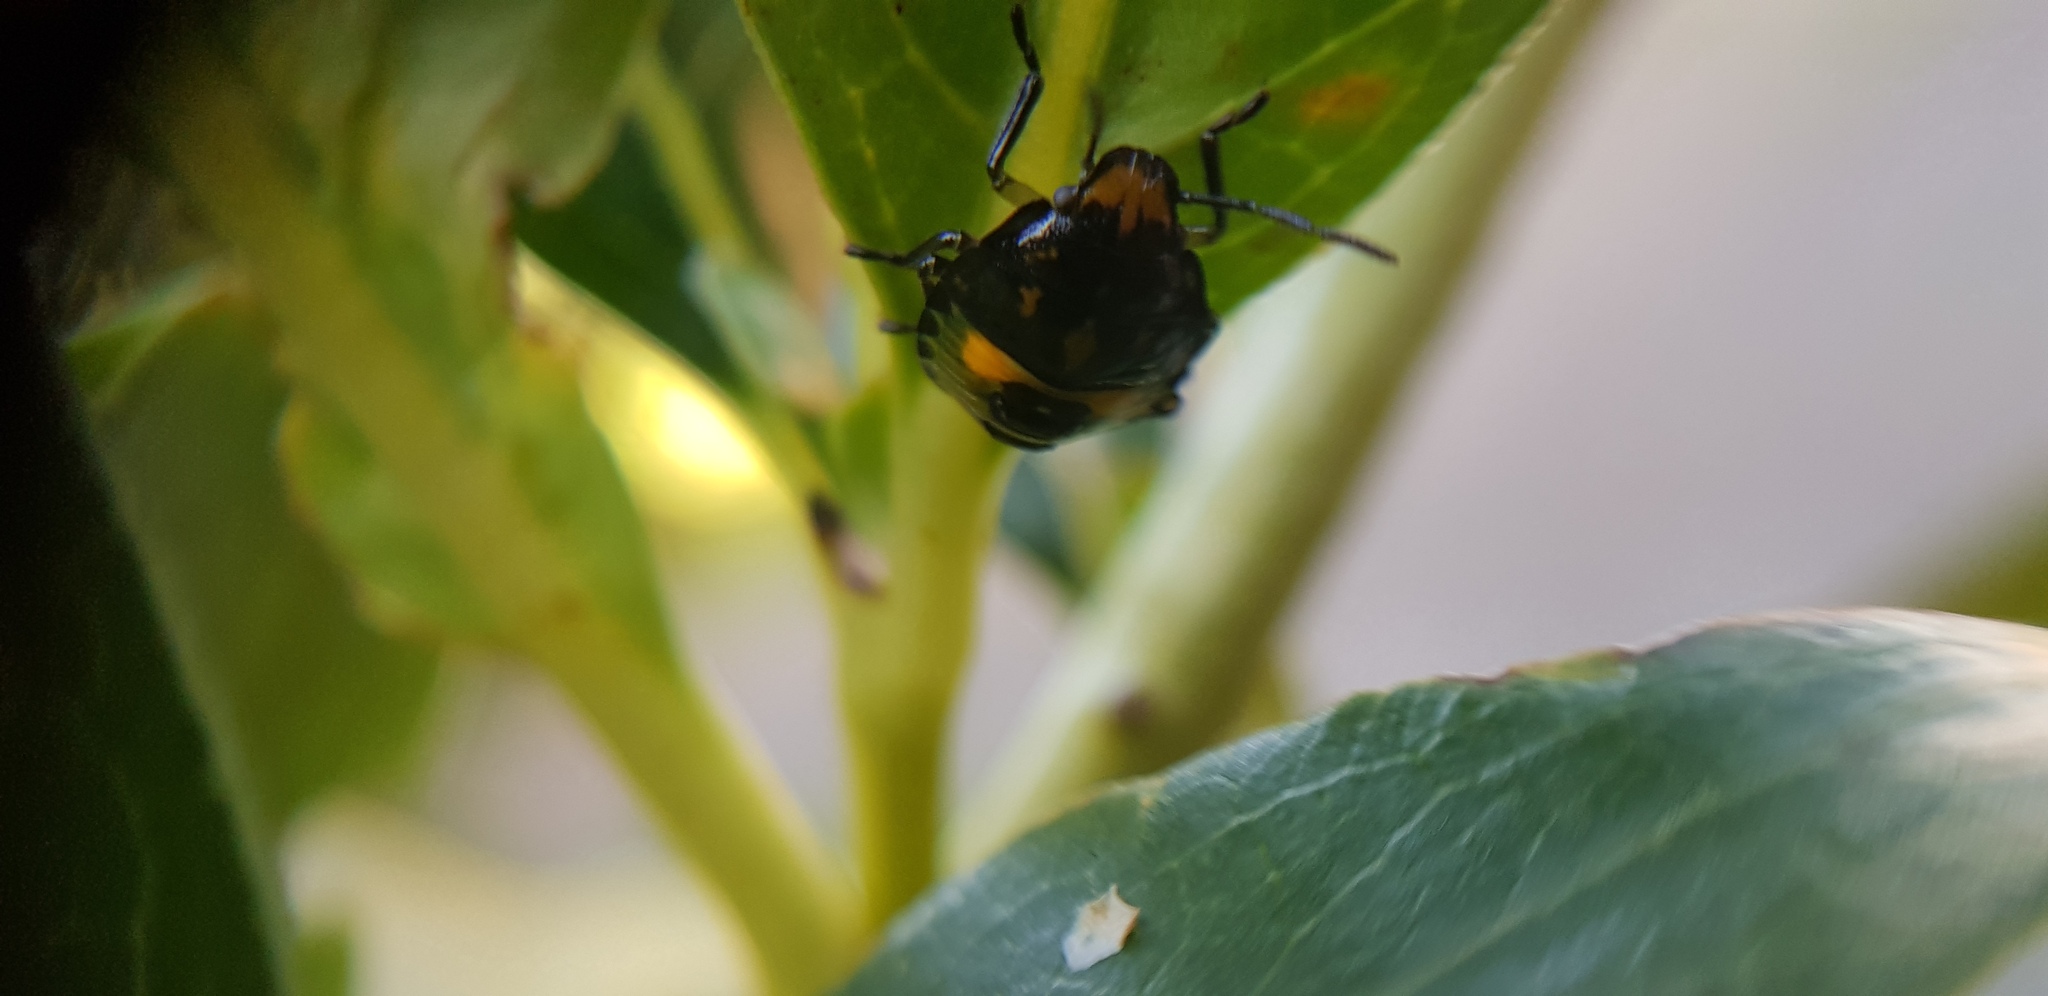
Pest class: stink_bug